Mario Costa (philosopher)

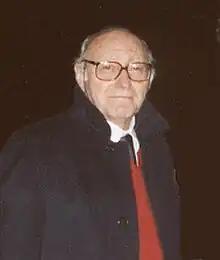
Costa in 2003

Mario Costa (7 December 1936 – 26 August 2023) was an Italian philosopher. He was known for his studies of the consequences of new technology in art and aesthetics, which introduced a new theoretical perspective through concepts such as the "communication aesthetics", the "technological sublime", the "communication block", and the "aesthetics of flux".